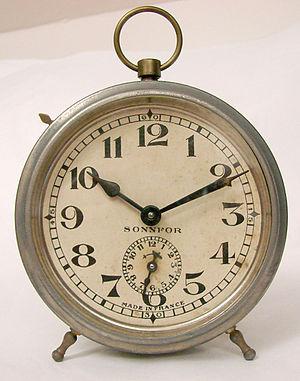
Ce type de réveil est fabriqué à partir de 1922 par l'entreprise Bayard de Saint-Nicolas d'Aliermont.
Un réveille-matin est un système qui émet un son à une heure pré-déterminée. On l'utilise généralement pour se réveiller le matin, d'où son nom. Il peut s'agir d'un appareil destiné à cet usage, généralement une horloge, ou d'autres appareils ayant une fonction réveille-matin tels que : la montre, le téléphone mobile, l'ordinateur, la télévision, la radio, etc.